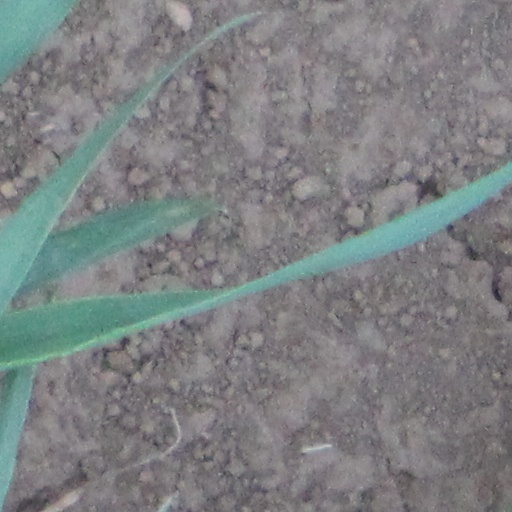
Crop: wheat